Jan Machulski

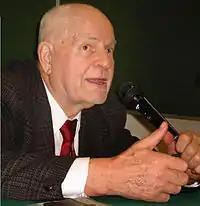
Jan Machulski

Jan Henryk Machulski (3 July 1928 – 20 November 2008) was a Polish theater director, as well as a film and theatrical actor. He appeared in more than 45 film roles and 70 theater roles throughout his career.